Ice Saints

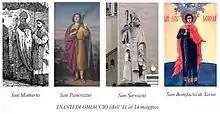
The four Ice Saints

The Ice Saints are St. Mamertus, St. Pancras, and St. Servatius (and in some countries, Saint Boniface of Tarsus, May 14). They are so named because their feast days fall on the days of May 11, May 12 and May 13 respectively, which often saw the last cold snap of the season.